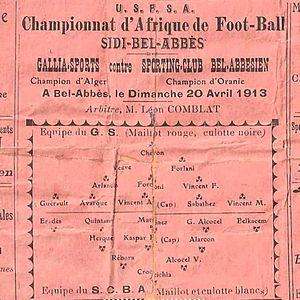
Feuille de match du Championnat d'Afrique du Nord USFSA, entre les équipes du GS Alger et du SC Bel-Abbès, du 20 Avril 1913
L'histoire du football en Afrique française du Nord est étroitement liée à celui du football français. Lorsque le football fit son apparition en France durant l'année 1872, celui-ci apparut à son tour naturellement vers l'année 1894 en Afrique du Nord, région du monde soumise à l'autorité française. Le football s'y développa donc progressivement durant plus d'un demi-siècle avec la création d'un grand nombre de clubs mais aussi d'organismes qui régirent sa pratique lors de compétitions départementales et inter-régionales. Puis il vit sa fin au cours l'année 1962 date de l'indépendance de l'Algérie, dernier territoire nord-africain qui se défit de l'autorité française et qui vit donc la fin du football d'époque coloniale en Afrique française du Nord